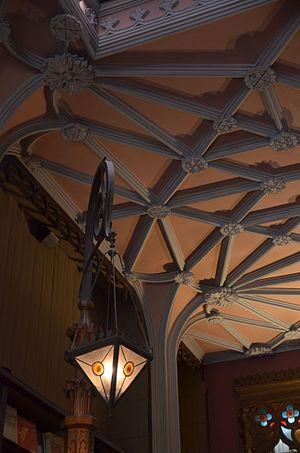
Plafond de la librairie Lello
La librairie Lello, aussi connue sous le nom de Librairie Chardron ou Librairie Lello et Irmão, est une librairie située dans le centre historique de la ville de Porto au Portugal. Elle est située au 144 rue des Carmelitas, près de la Tour des Clercs, un clocher d'art baroque, construit par Nicolau Nasoni.